Trackless train

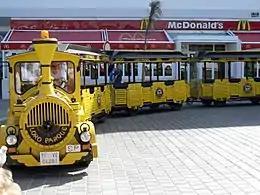
A trackless train for tourists in Tenerife

A trackless train — or tram (U.S. English), road train, land train, or parking lot train is a road-going articulated vehicle used for the transport of passengers, comprising a driving vehicle pulling one or more carriages connected by drawbar couplings, in the manner of a road-going railway train.